Habar Yoonis

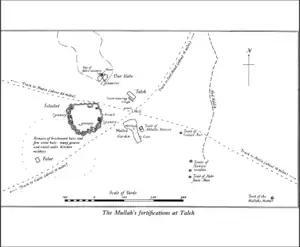
'The Dervisah fortifications at Taleh'. The tombs Sultan Nur, Mohamed Abdallah Hassan and unnamed Habr Je'lo and Hawiye notabales can be seen in the plan

The last intelligence report mention of Sultan Nur in the Italian archives was in 1907. After the death of Sultan Nur 1907/1908 in the Dervish camp at Taleh his son Dolal Nur ascended the sultanate in the dervish camp.